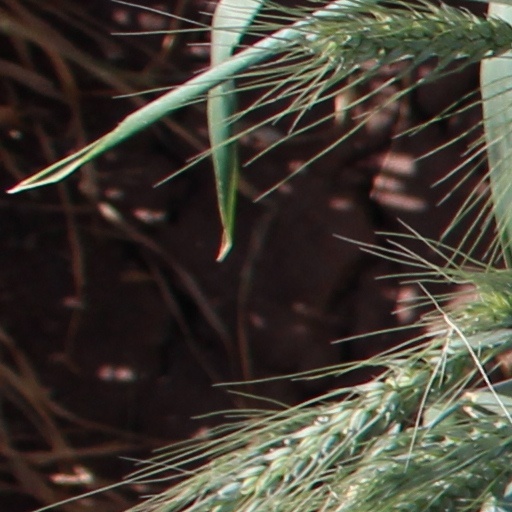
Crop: wheat